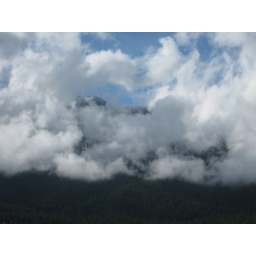
mountain peaks in the clouds ...